Phillip Whitehead

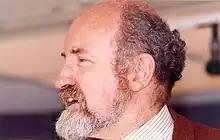
Whitehead in 1992

Phillip Whitehead (30 May 1937 – 31 December 2005) was a British Labour politician, television producer and writer.